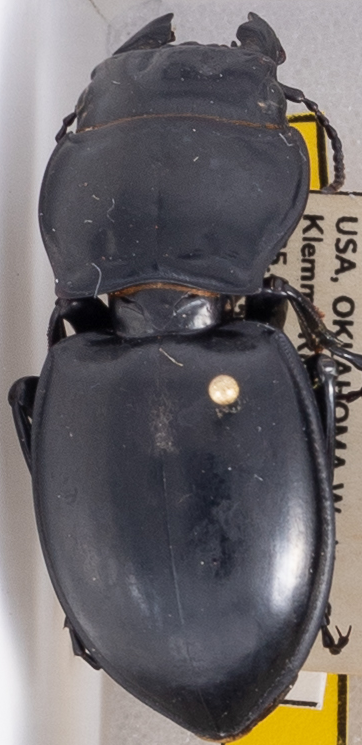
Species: Pasimachus californicus
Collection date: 2022-06-15
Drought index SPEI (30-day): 0.684
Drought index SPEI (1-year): -0.8
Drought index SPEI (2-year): -0.82